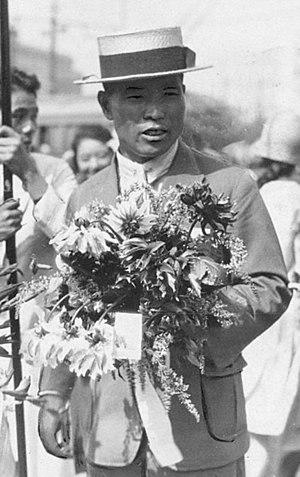
Shizō Kanakuri est un athlète japonais spécialiste du marathon.